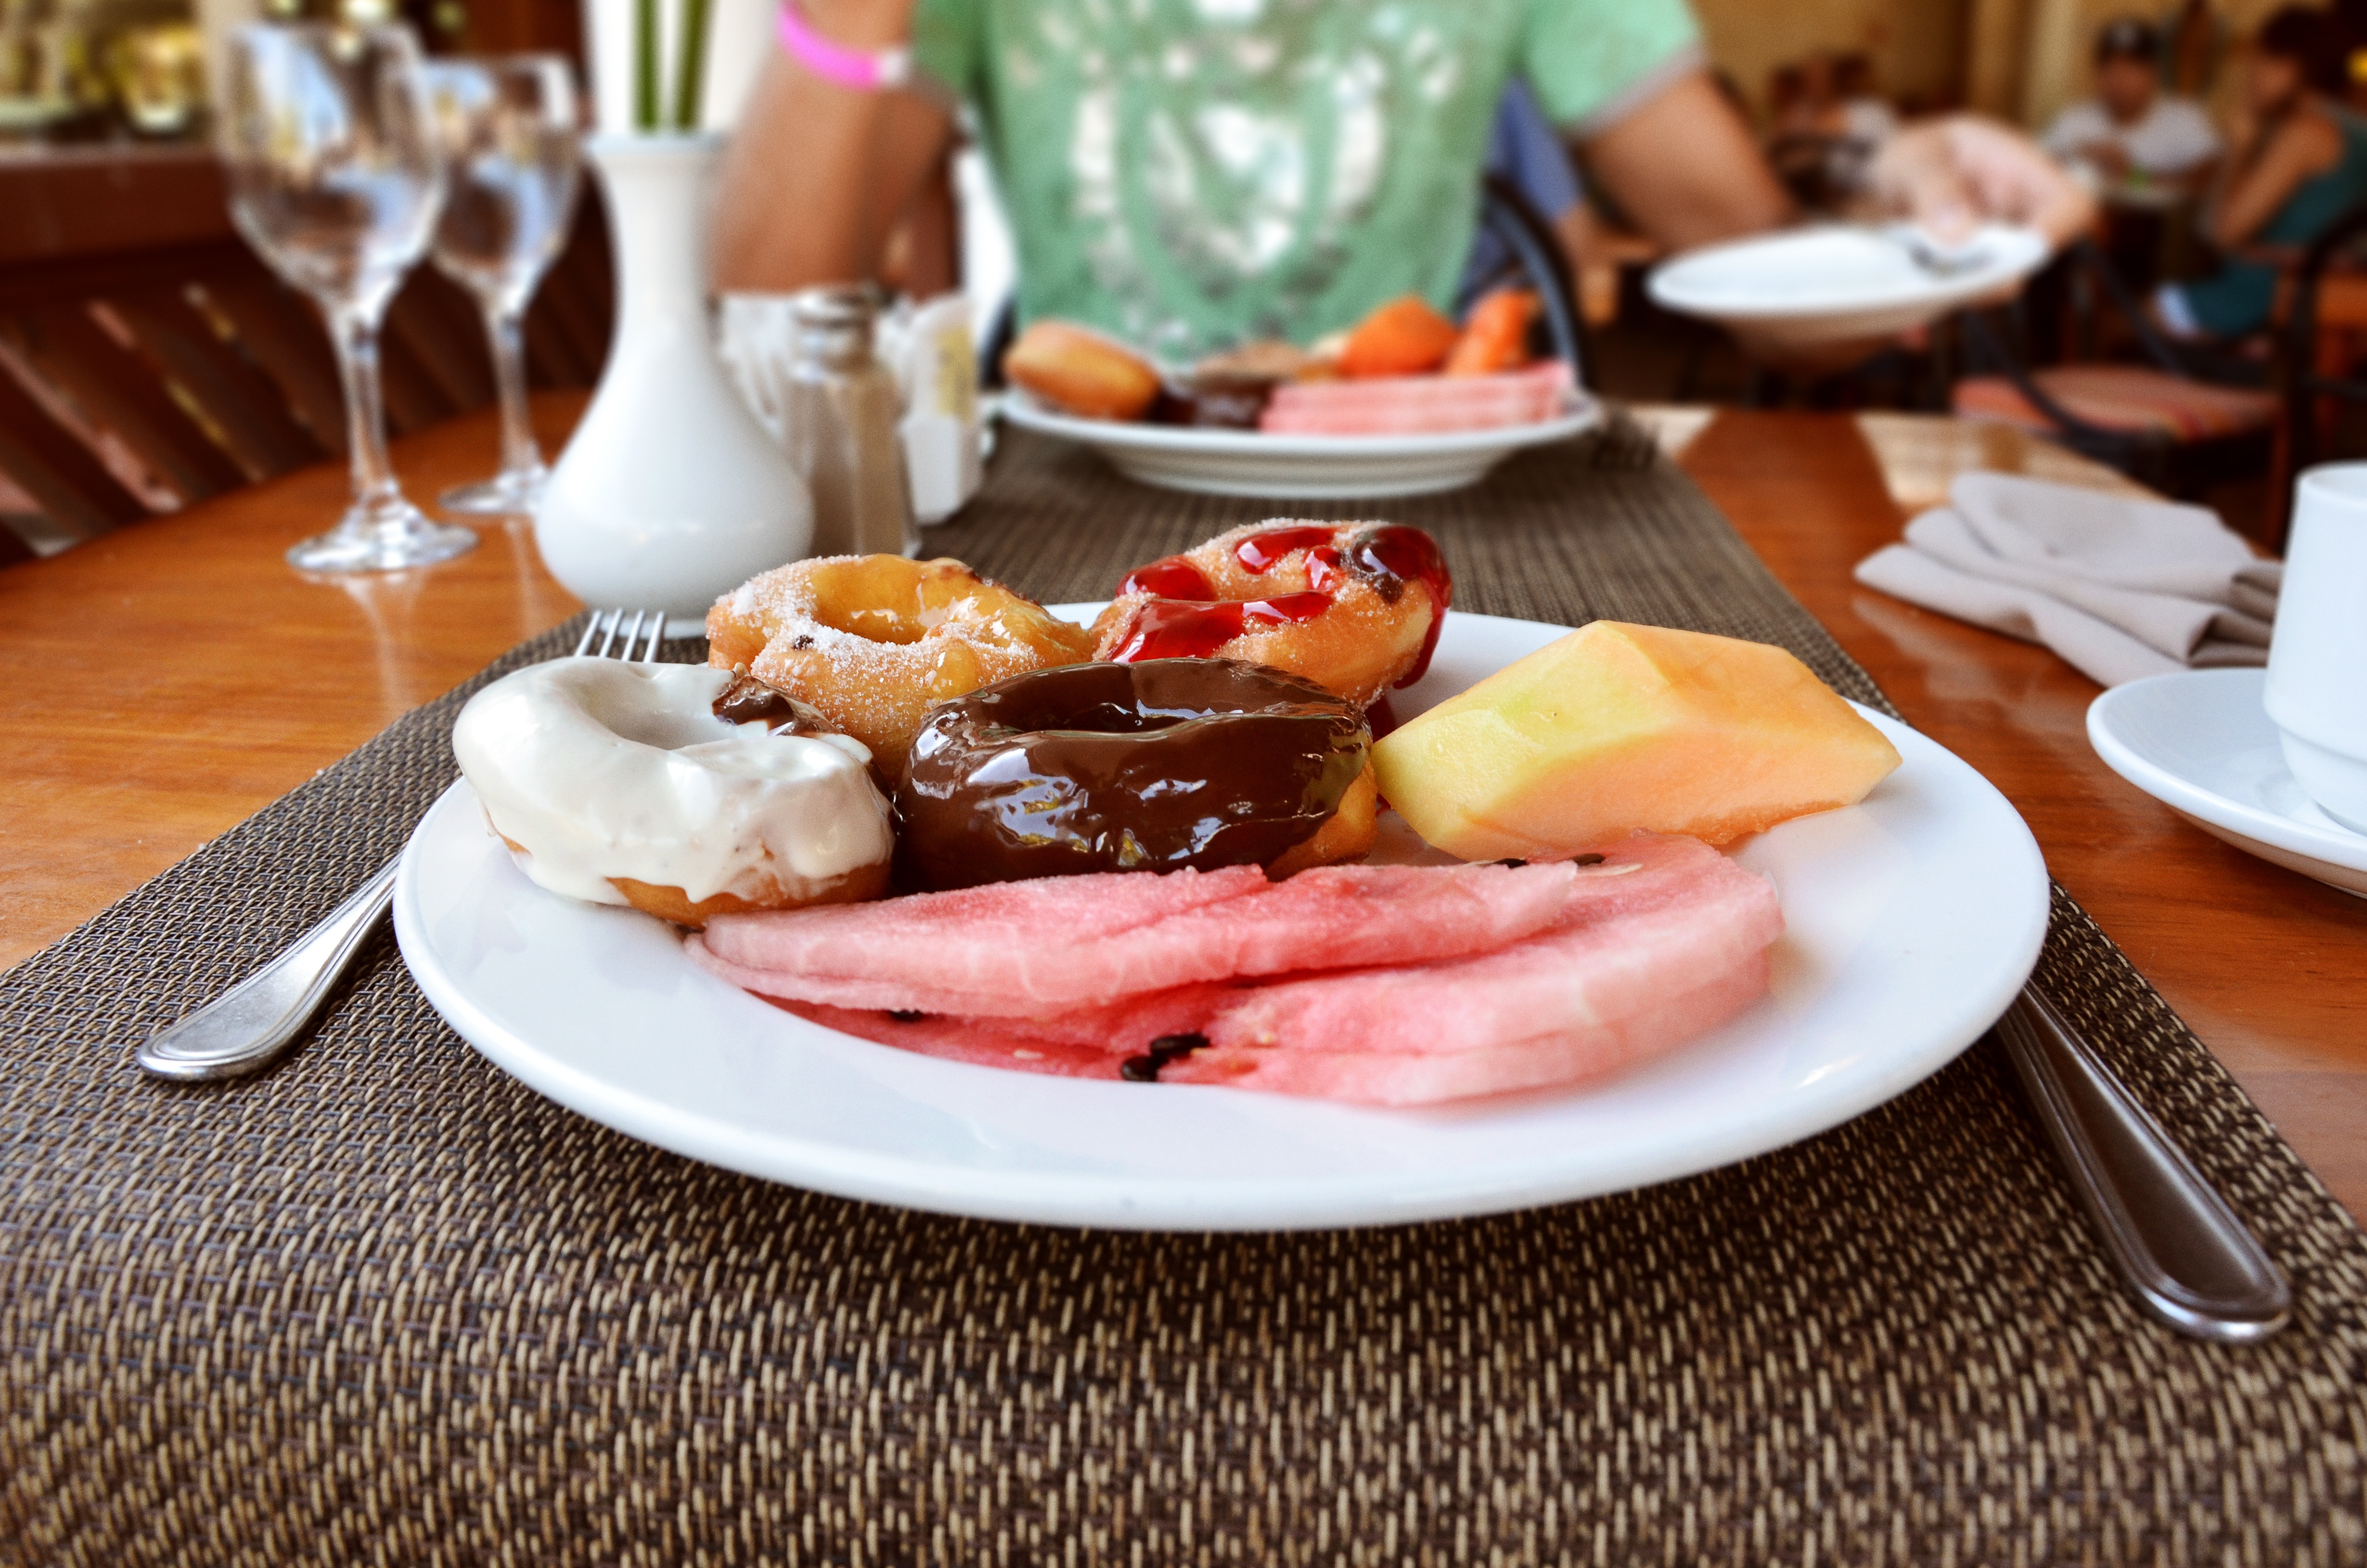
restaurant, dish, meal, food, produce, plate, colorful, breakfast, chocolate, watermelon, meat, lunch, cuisine, delicious, use, nutrition, dinner, diet, dominican republic, brunch, useful, sense, donat